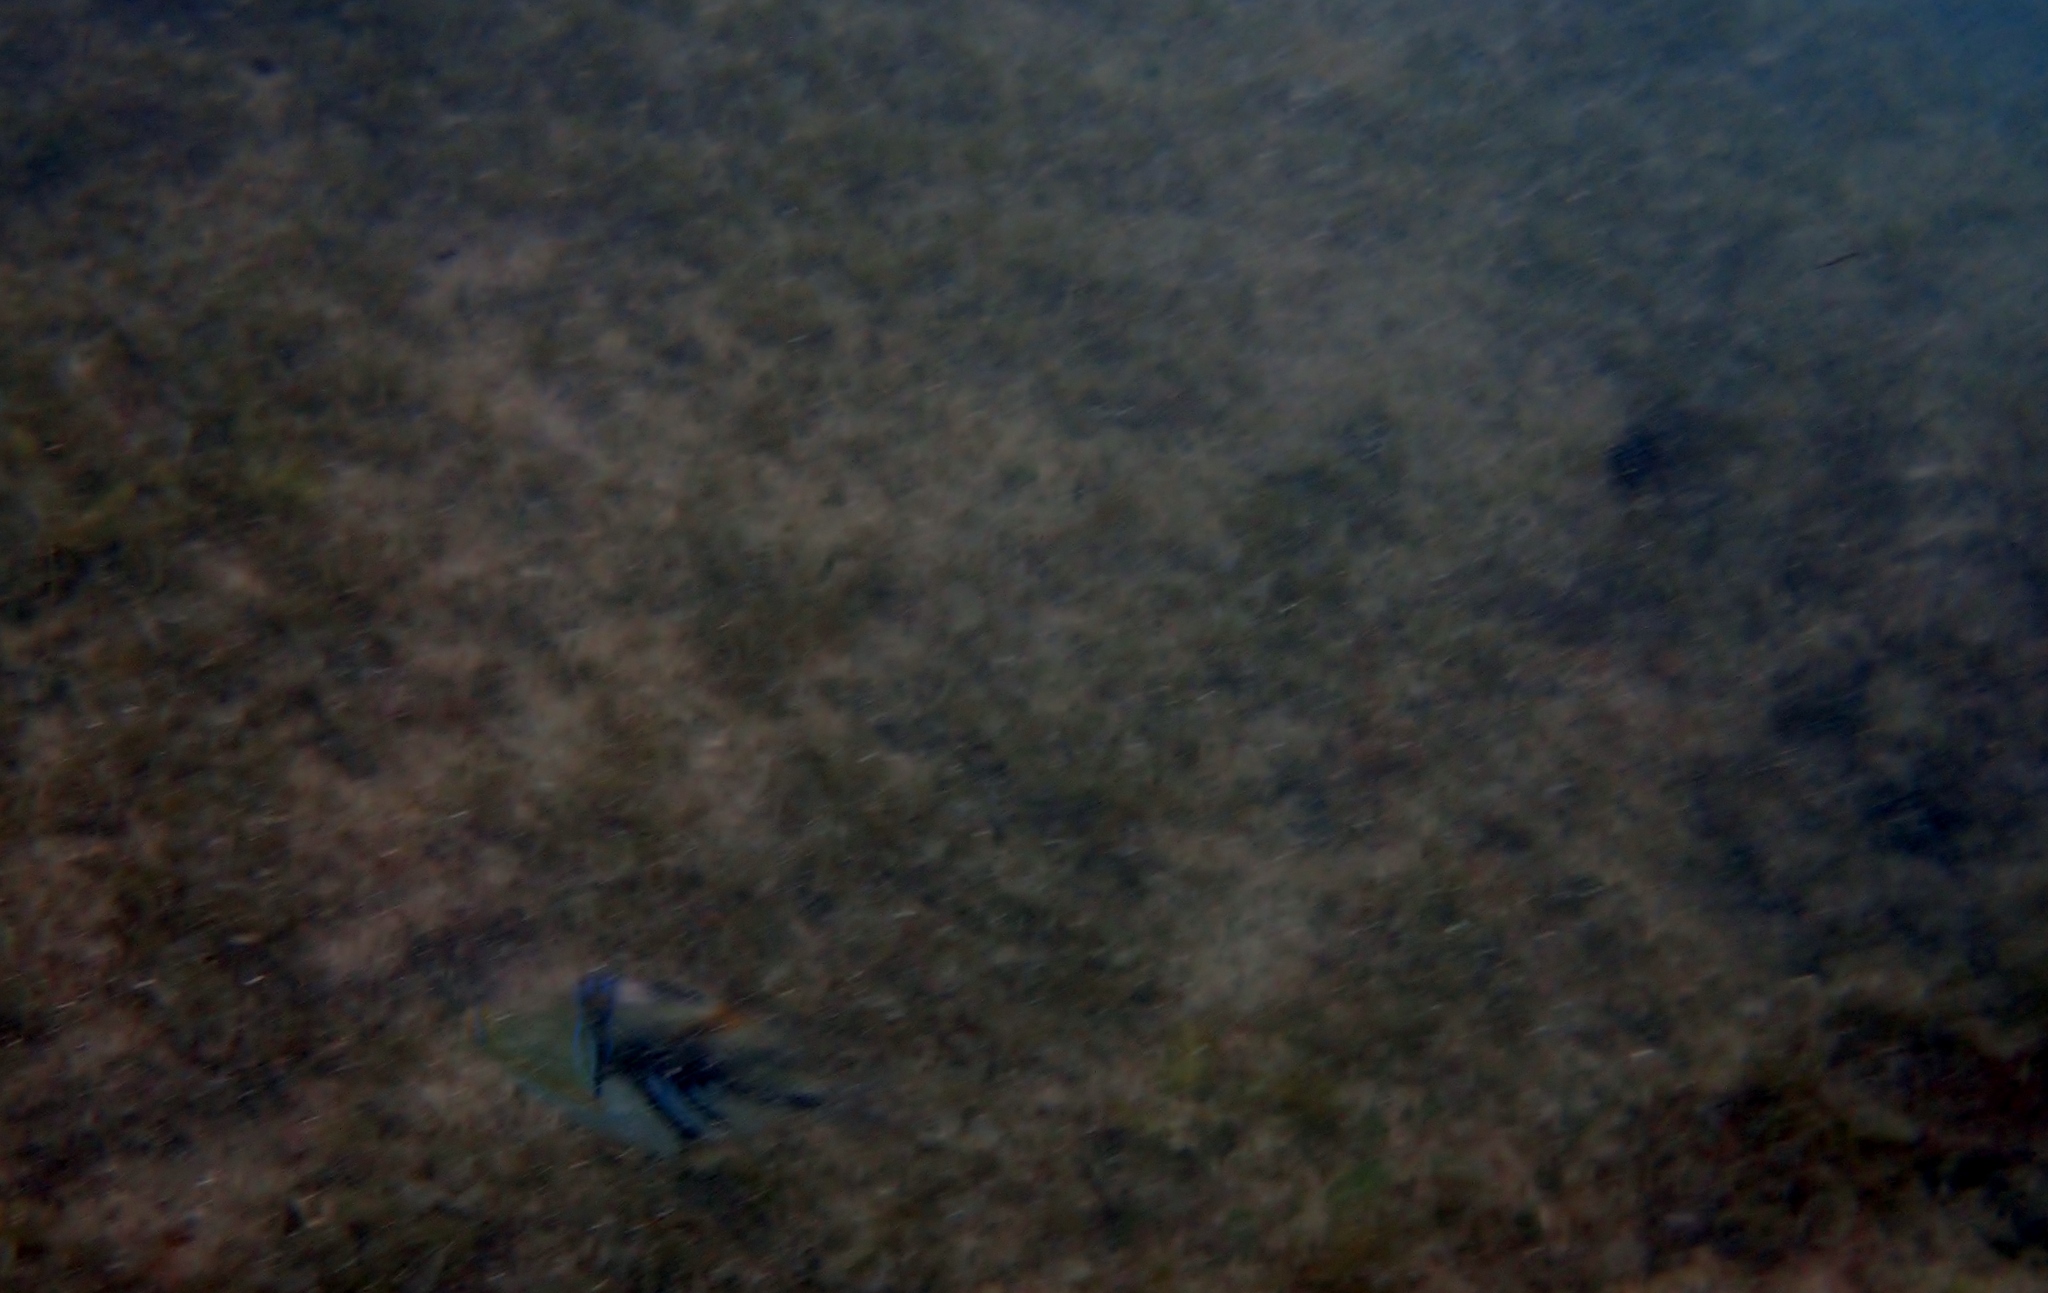
Rhinecanthus aculeatus (Lagoon Triggerfish)